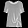
Label: Shirt